Harbour Place Shopping Centre

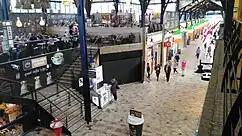
Interior viewed from the first floor

On , a meeting was held between Deerland Construction Ltd and the Mullingar Business Association regarding the prospect of the shopping complex going ahead with a revised six acre plan alongside a vote taking place with the vote resulting in 64 in favour, 34 against. The developers stated that 300 jobs would be provided at the complex, 100 during its construction and that the value would be £12 million. After the majority vote winning, planning permission was then approved by Westmeath County Council. The following week it was mentioned that Deerland was going to make, in total, a contribution of £79,450 to the county council which included £15,000 towards the cost of road traffic management, £20,000 towards the cost of road carriageway improvements on Friars Mill Road and £36,000 for the cost incurred in providing public car park accommodation serving the site and nearby.